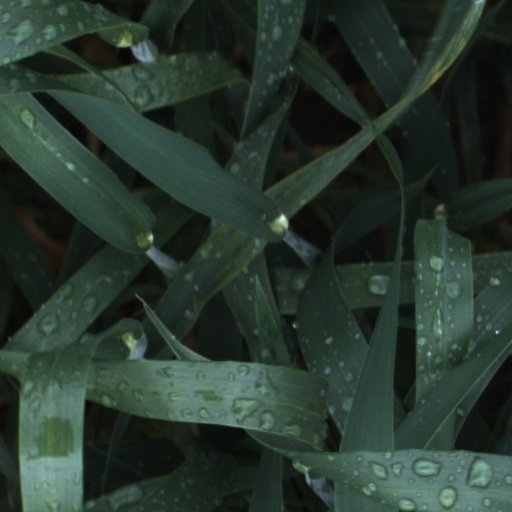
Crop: wheat